Pasar malam

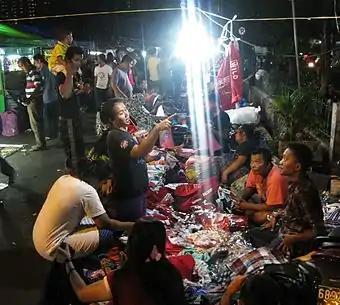
People bargaining in a traditional Indonesian pasar malam in Rawasari, Central Jakarta, Indonesia.

Pasar malam is a Malay word that literally means "night market" (the word "pasar" comes from "bazaar" in Persian). A "pasar malam" is a street market in Indonesia, Malaysia, Brunei and Singapore that opens in the evening, usually in residential neighbourhoods. Pasar malams are culturally very similar to night markets in Asian countries such as China (Nanluoguxiang, Shuang'an Night Markets), Thailand (Chatuchak Market), Taiwan (Shilin Market), Vietnam (Hanoi's Old Quarter), South Korea (Namdaemum Market) and India (Mangal Bazaar).